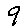
Label: 9